Gromov boundary

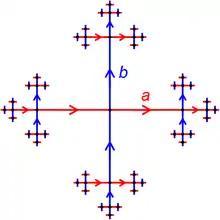
The Cayley graph of a free group with two generators. This is a hyperbolic group whose Gromov boundary is a Cantor set. Hyperbolic groups and their boundaries are important topics in geometric group theory, as are Cayley graphs.

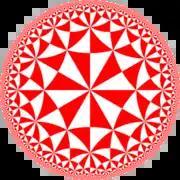
The (6,4,2) triangular hyperbolic tiling. The triangle group corresponding to this tiling has a circle as its Gromov boundary.

In mathematics, the Gromov boundary of a δ-hyperbolic space (especially a hyperbolic group) is an abstract concept generalizing the boundary sphere of hyperbolic space. Conceptually, the Gromov boundary is the set of all points at infinity. For instance, the Gromov boundary of the real line is two points, corresponding to positive and negative infinity.